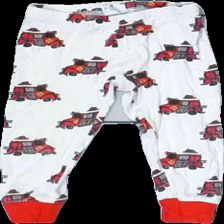
View: front
Type: Trousers
Category: Children
Brand: Lindex
Colors: Red, White, Black, Multicolor
Material: 100% Cotton
Pattern: Other
Cut: Tight
Size: 92
Season: All
Price range: 50-100
Recommended usage: Reuse